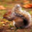
Label: squirrel